Pierre Rolland (cyclist)

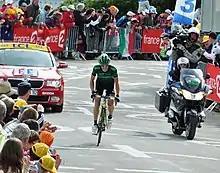
Rolland on his way to winning Stage 19 of the 2011 Tour de France on Alpe d'Huez

On stage 9 in the Tour de France, Thomas Voeckler claimed the yellow jersey after being in the breakaway. For the following week, Rolland would help Voeckler defend the jersey over legendary mountain passes at Luz Ardiden, the Plateau de Beille and the Col du Galibier. Rolland gained acclaim for his strong work in defense of Voeckler's yellow jersey. Following the 14th stage of the Tour, Lance Armstrong referred to Rolland as a "rockstar." Rolland won the 19th stage at the top of Alpe d'Huez, beating Olympic gold medalist Samuel Sánchez and two-time Tour champion Alberto Contador. The victory also won him the white jersey, which he successfully defended in the 20th stage, as he finished the Tour 10th overall.